Yosef Hayim Yerushalmi

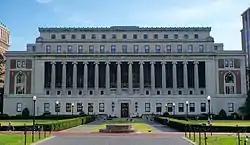
Butler Library Columbia University

From the time of receiving his doctorate until his appointment to the Columbia faculty, Yerushalmi taught at Harvard University, where he was Jacob E. Safra Professor of Jewish History and Sephardic Civilization and chairman of the Department of Near Eastern Languages and Civilizations. In 1980 he gave a series of four lectures, "Stroum Lectures in Jewish Studies", at the University of Washington in Seattle. These lectures became the basis of his important work, , which was first published in 1982. In 1984, Leon Wieseltier wrote that whereas Yerushalmi was already established as "one of the Jewish community's most important historians" Yerushalmi's latest book "Zakhor" would "establish him as one of its most important critics." From 1980 to 2008 he was the Salo Wittmayer Baron Professor of Jewish History, Culture and Society at Columbia University.